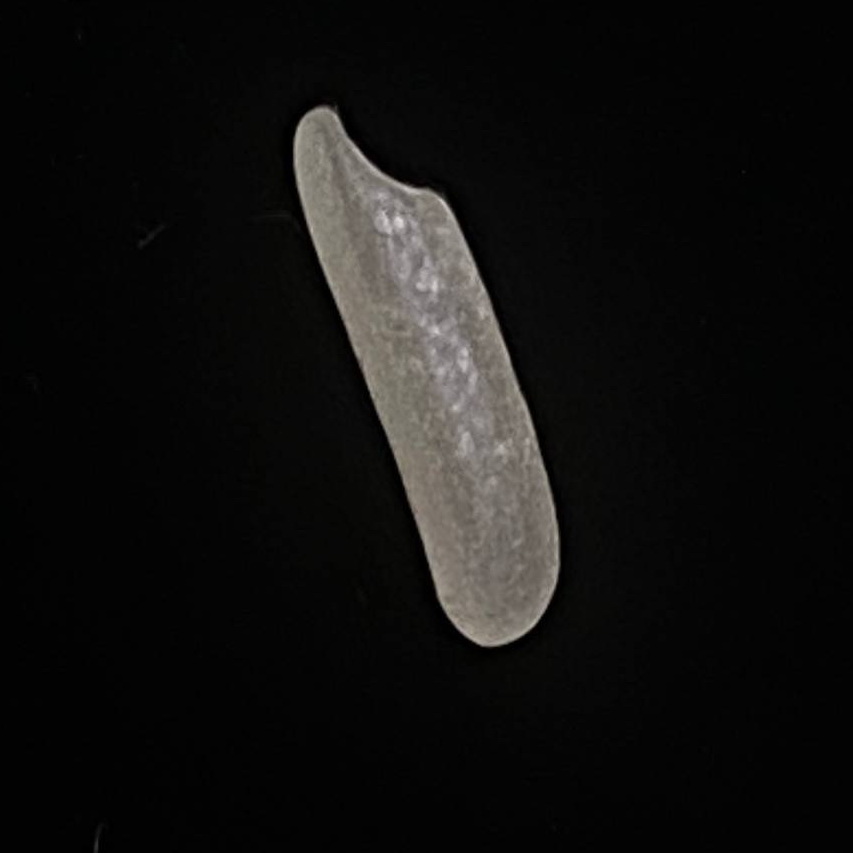
Rice variety: Bashmoti